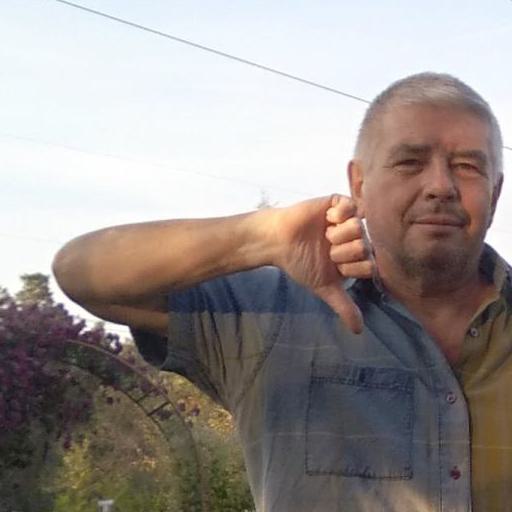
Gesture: dislike